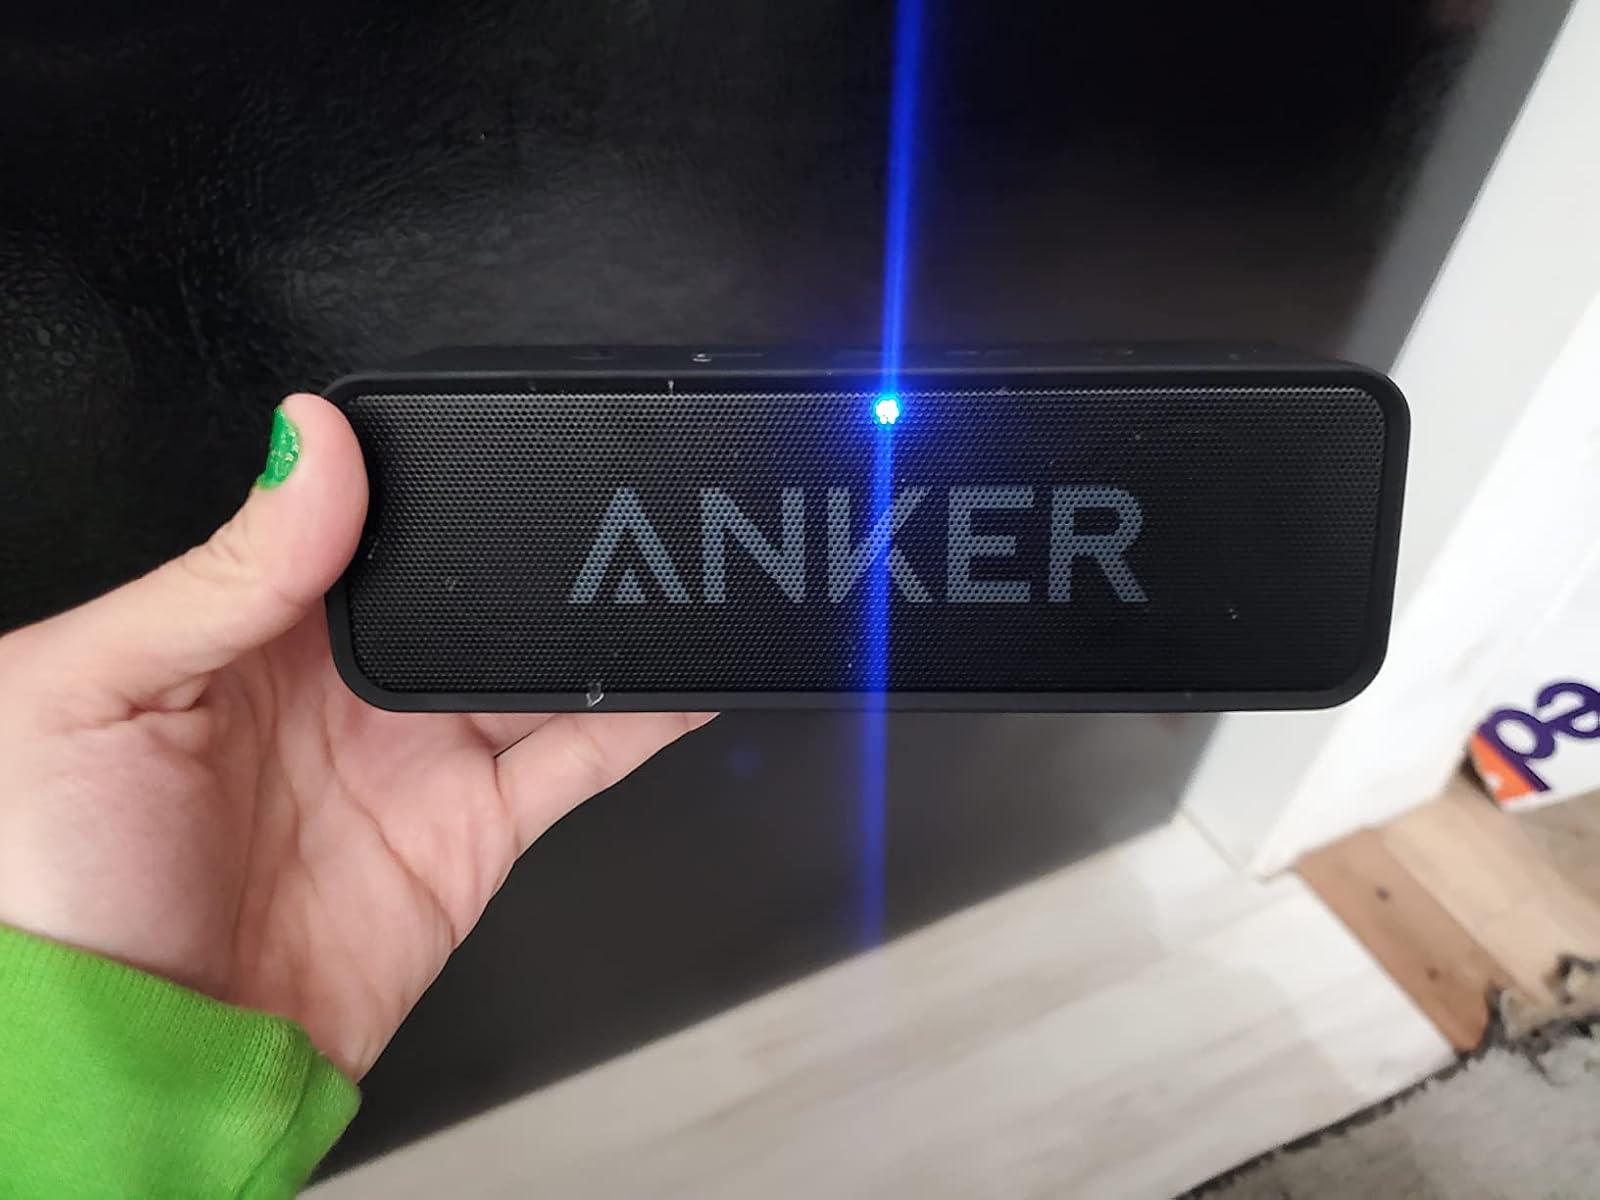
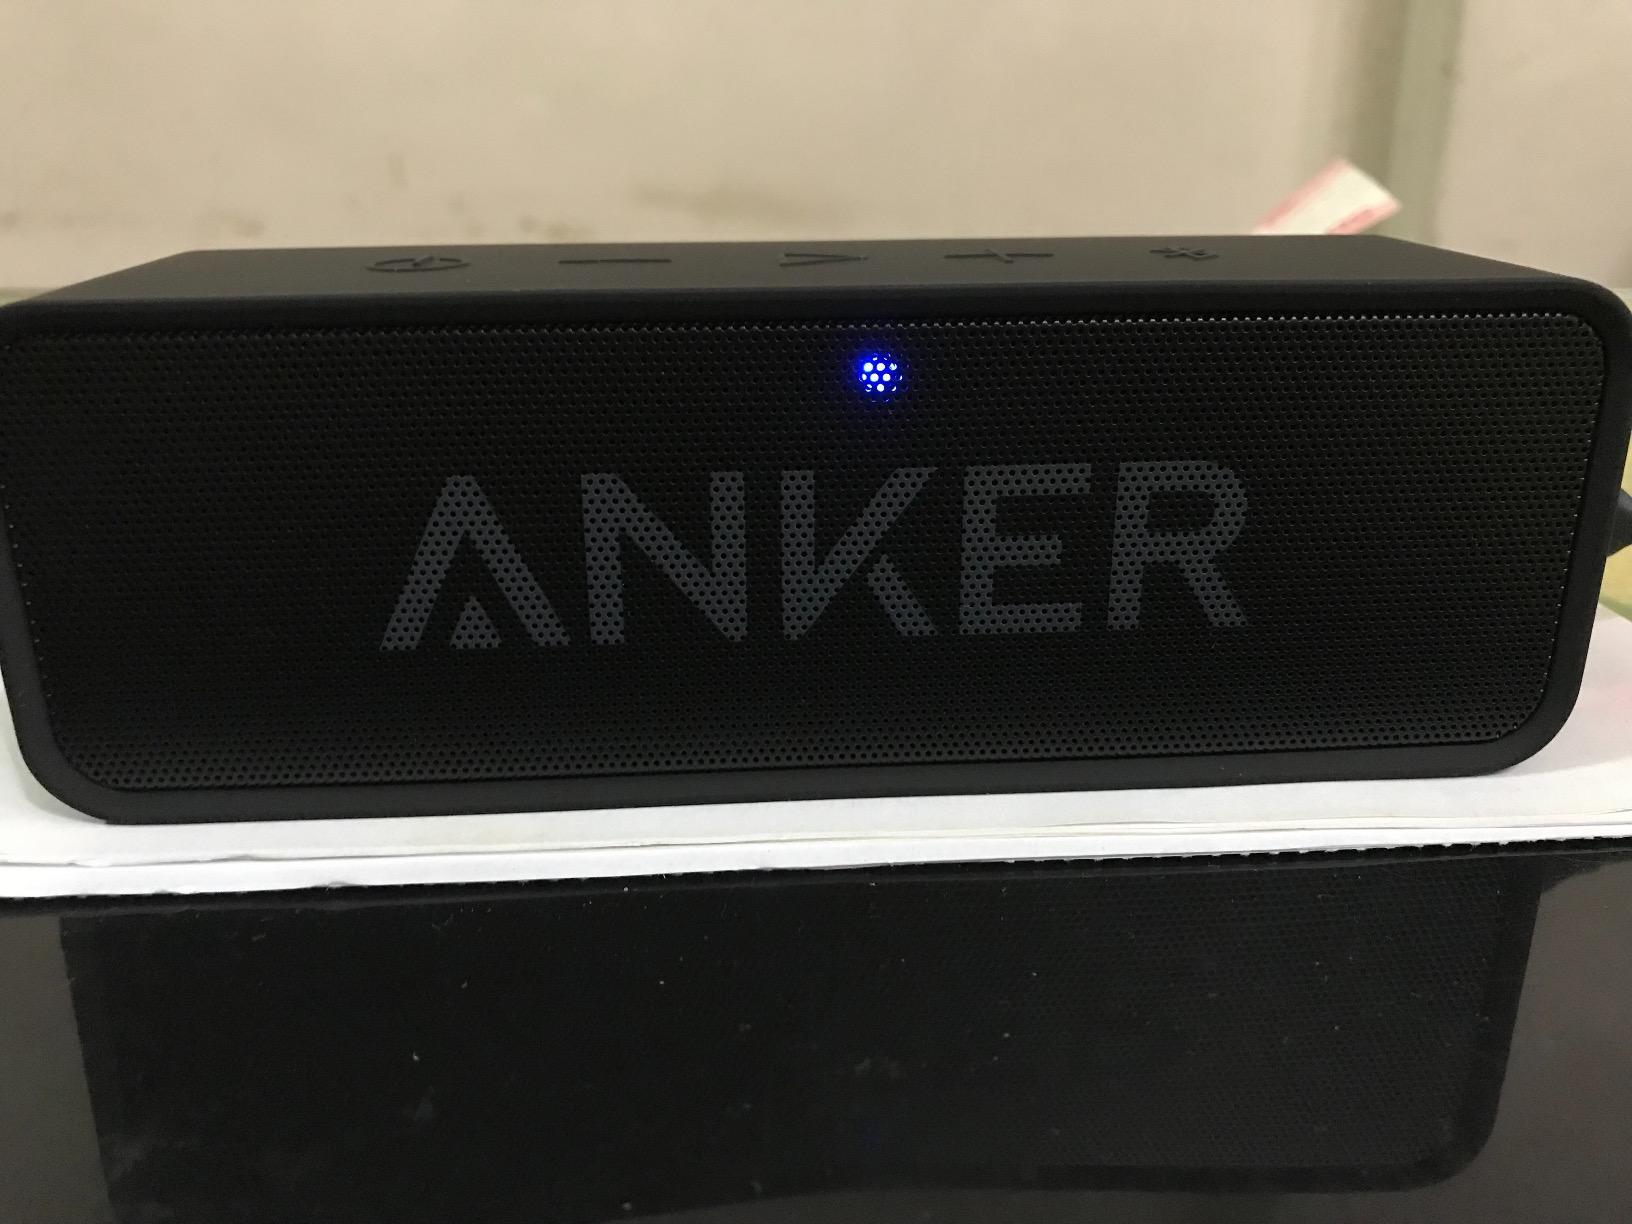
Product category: speaker
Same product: yes